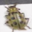
Label: beetle